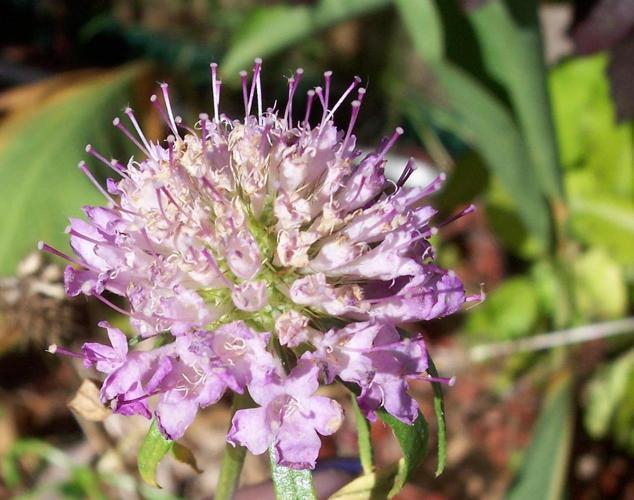
Label: pincushion flower